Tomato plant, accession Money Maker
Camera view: vertical (180 deg); turntable rotation: 90 degrees
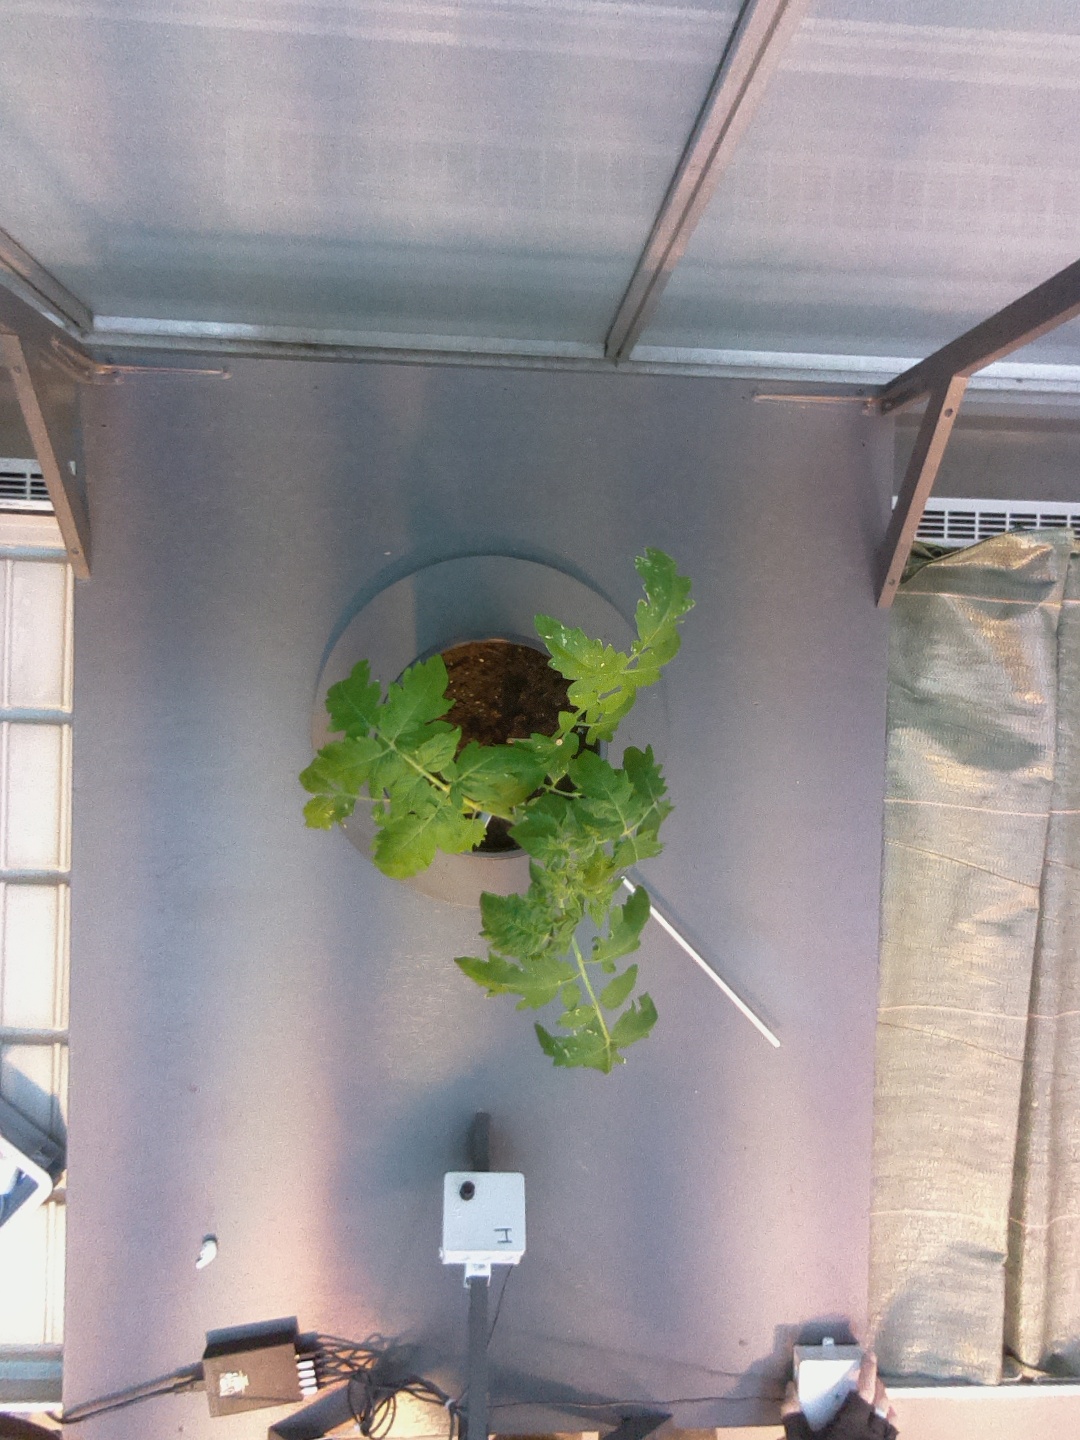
BBCH growth stage 13: 6 of true leaves visible